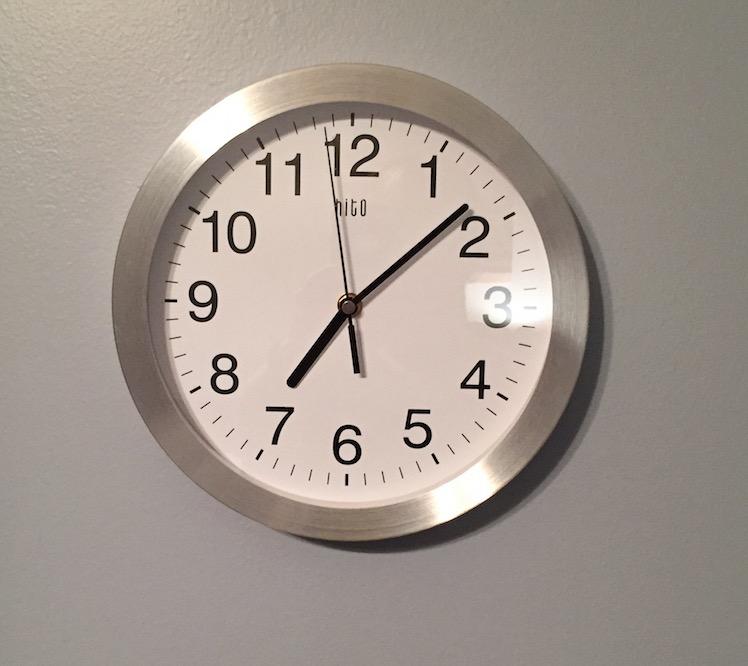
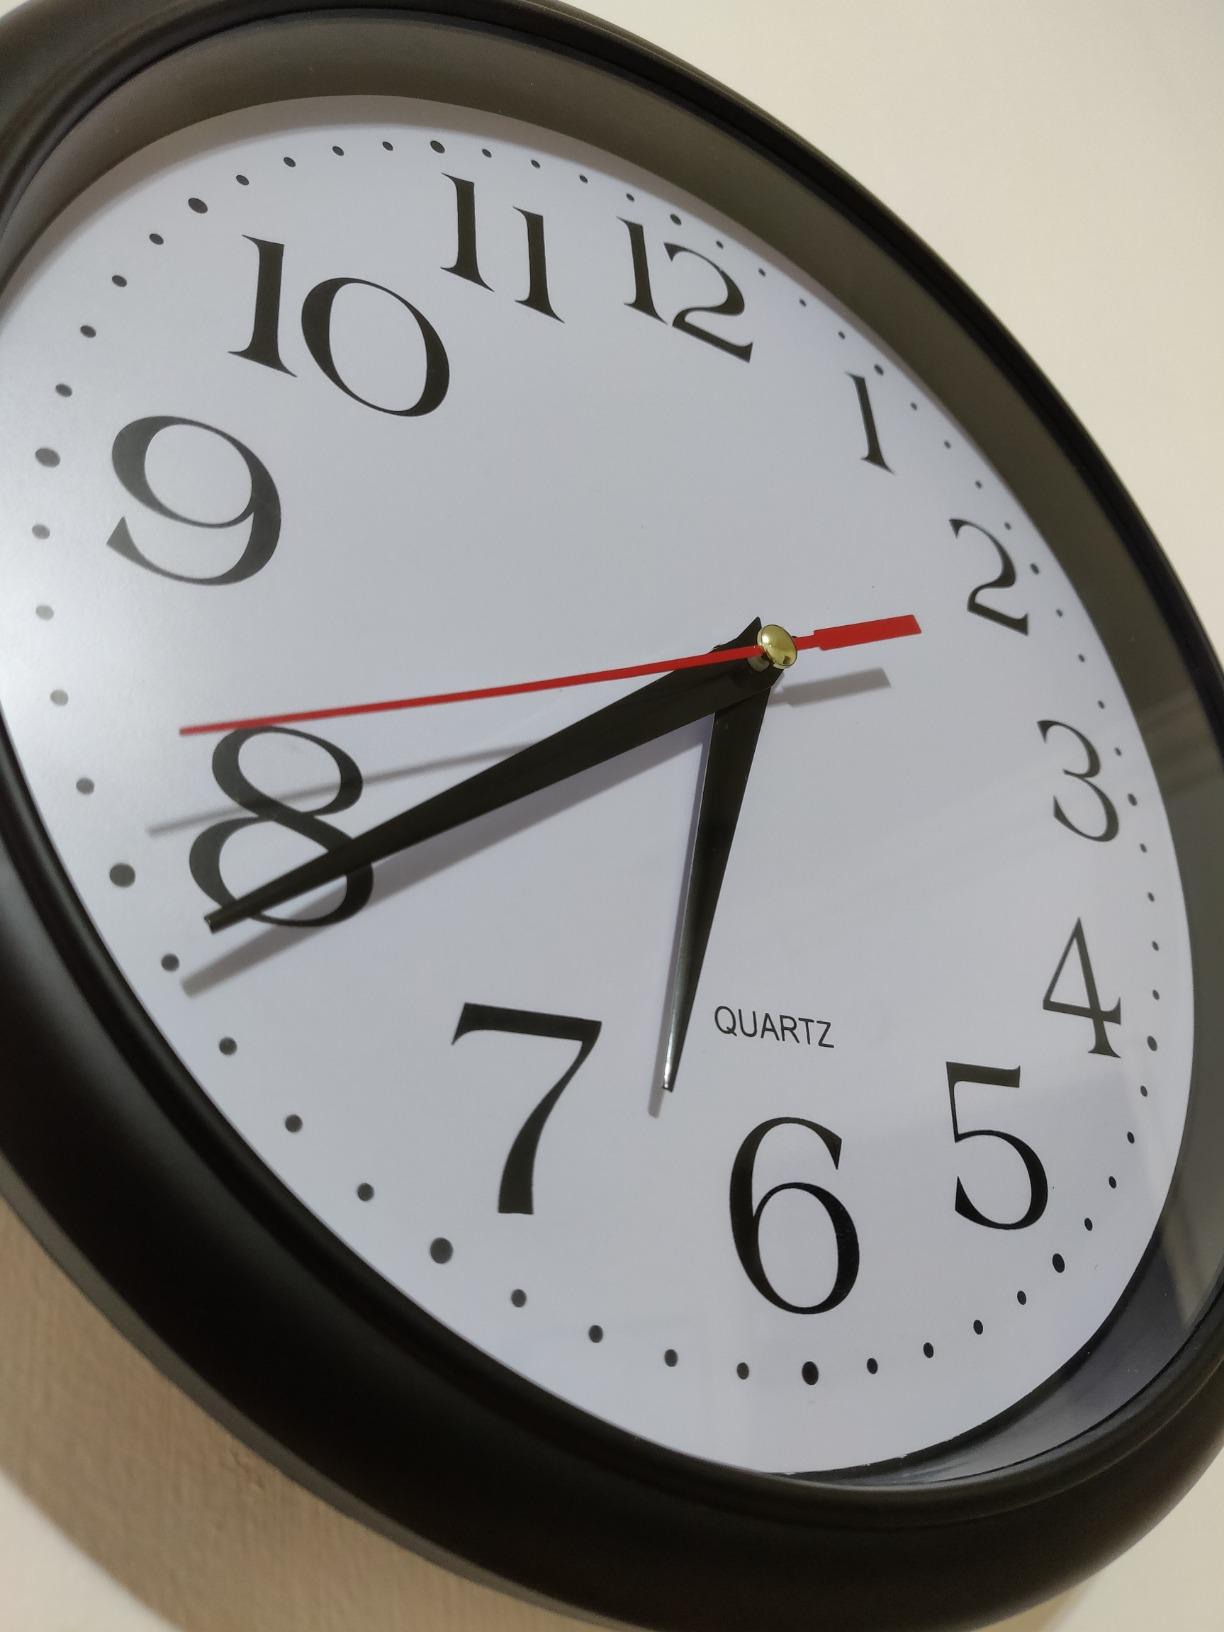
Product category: clock
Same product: no